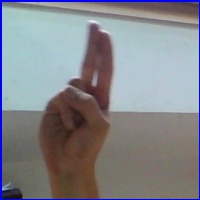
Letra: U